Carroccio

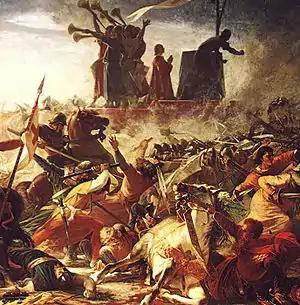
"The carroccio of Legnano", a history painting by Amos Cassioli (1832–1891).

The carroccio, which has Lombard origins, was initially used by Arimannia as a war chariot. Its function became purely symbolic, with the addition of the cross, of the city signs, of the altar and with its preservation in the main church of the city between 1037 and 1039 due to the Archbishop of Milan Aribert's use in one of the sieges that Conrad II, Holy Roman Emperor did on several occasions in Milan. The carroccio therefore, from a military means, became a purely political instrument. From Milan its use spread in many municipalities of northern Italy, in Tuscany and outside Italy, until the decline in the 14th century. Medieval documents show the carroccio called "carochium", "carozulum", "carrocerum" or "carrocelum", while in the Milanese dialect of the time it was probably called "caròcc" or "caròz". The carroccio was introduced by Heribert (Ariberto) for use as the military insignia of Milan. His many supporters adopted and spread the use of the insignia. It was soon adopted in Lombardy, Tuscany and Rome where it signified a militia aligned toward a defence of the Church.